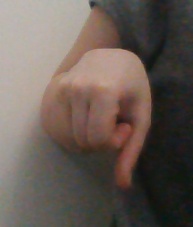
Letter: waw